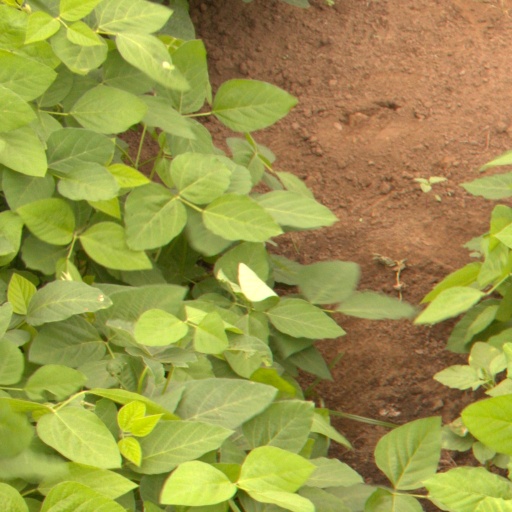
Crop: soybean